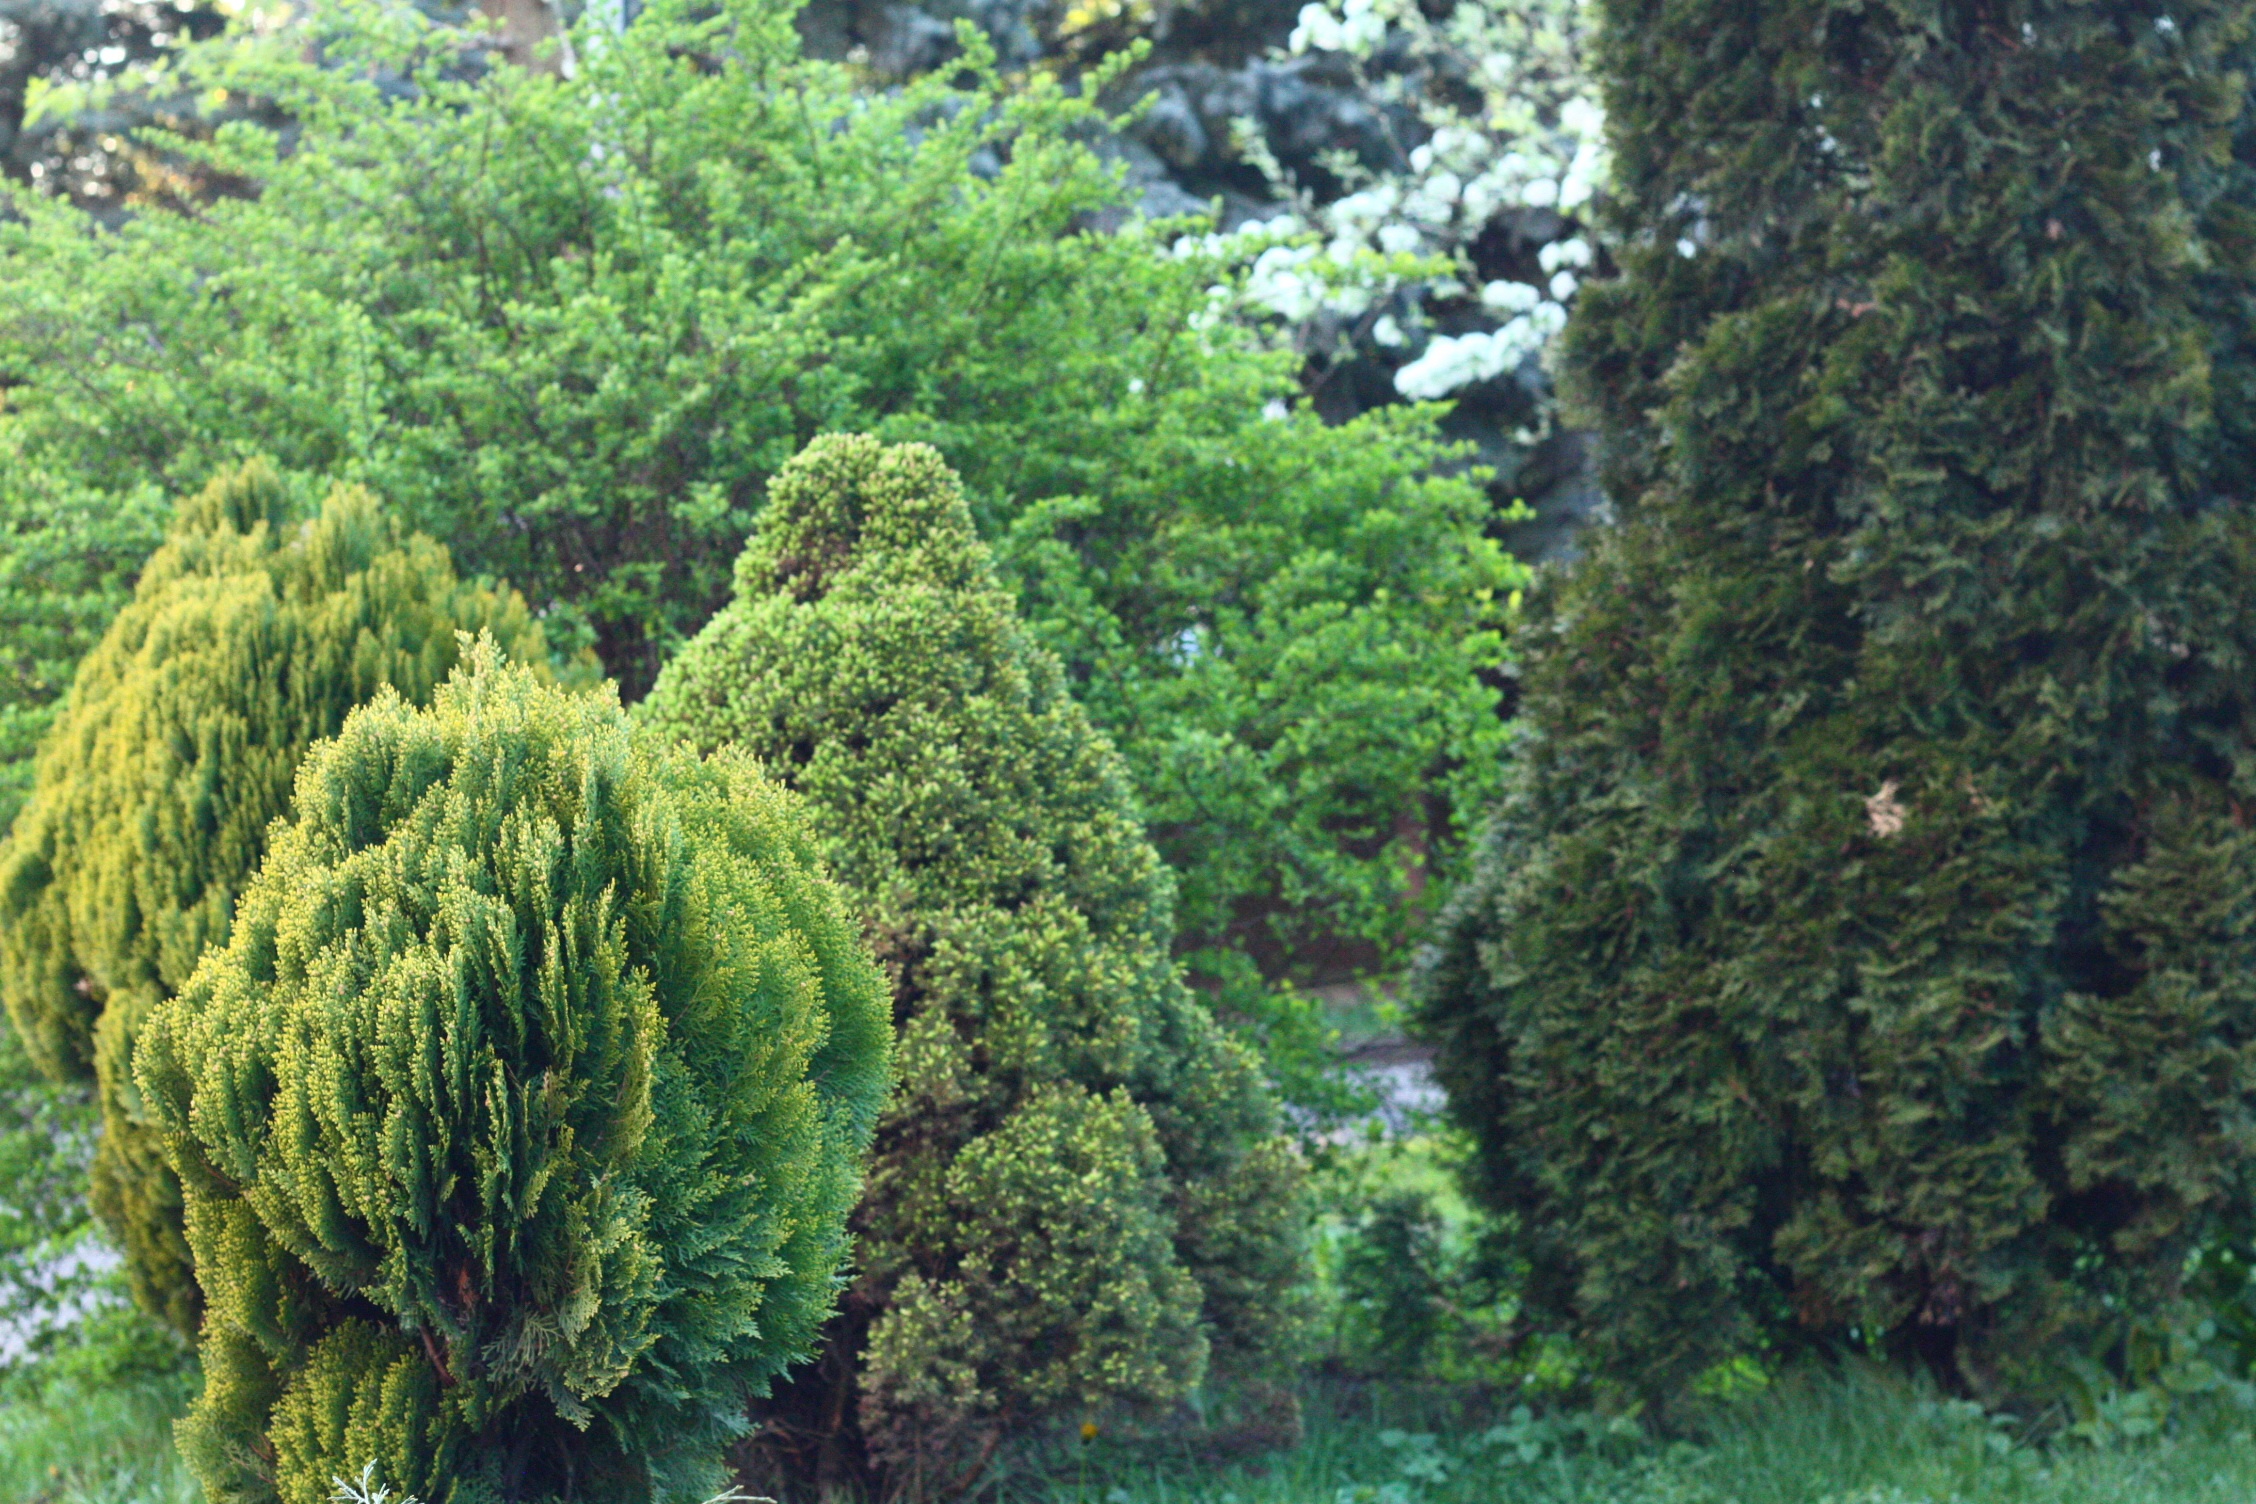
tree, forest, branch, plant, evergreen, botany, fir, conifer, spruce, vegetation, shrub, deciduous, woodland, ecosystem, hedge, biome, taxus baccata, old growth forest, woody plant, temperate broadleaf and mixed forest, temperate coniferous forest, land plant